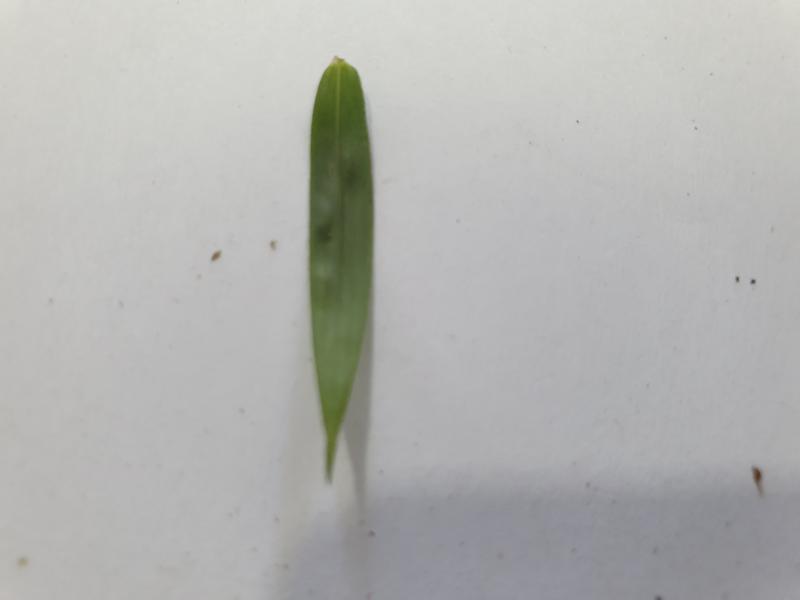
Weed species: Panicum repens